Wee Bin

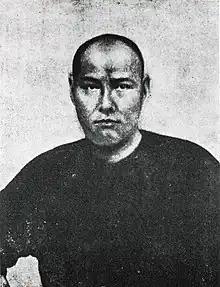

Wee Bin born in China in about 1823, was a Chinese migrant of the mid-nineteenth century who founded what was, at the time, Singapore's largest Chinese shipping firm.